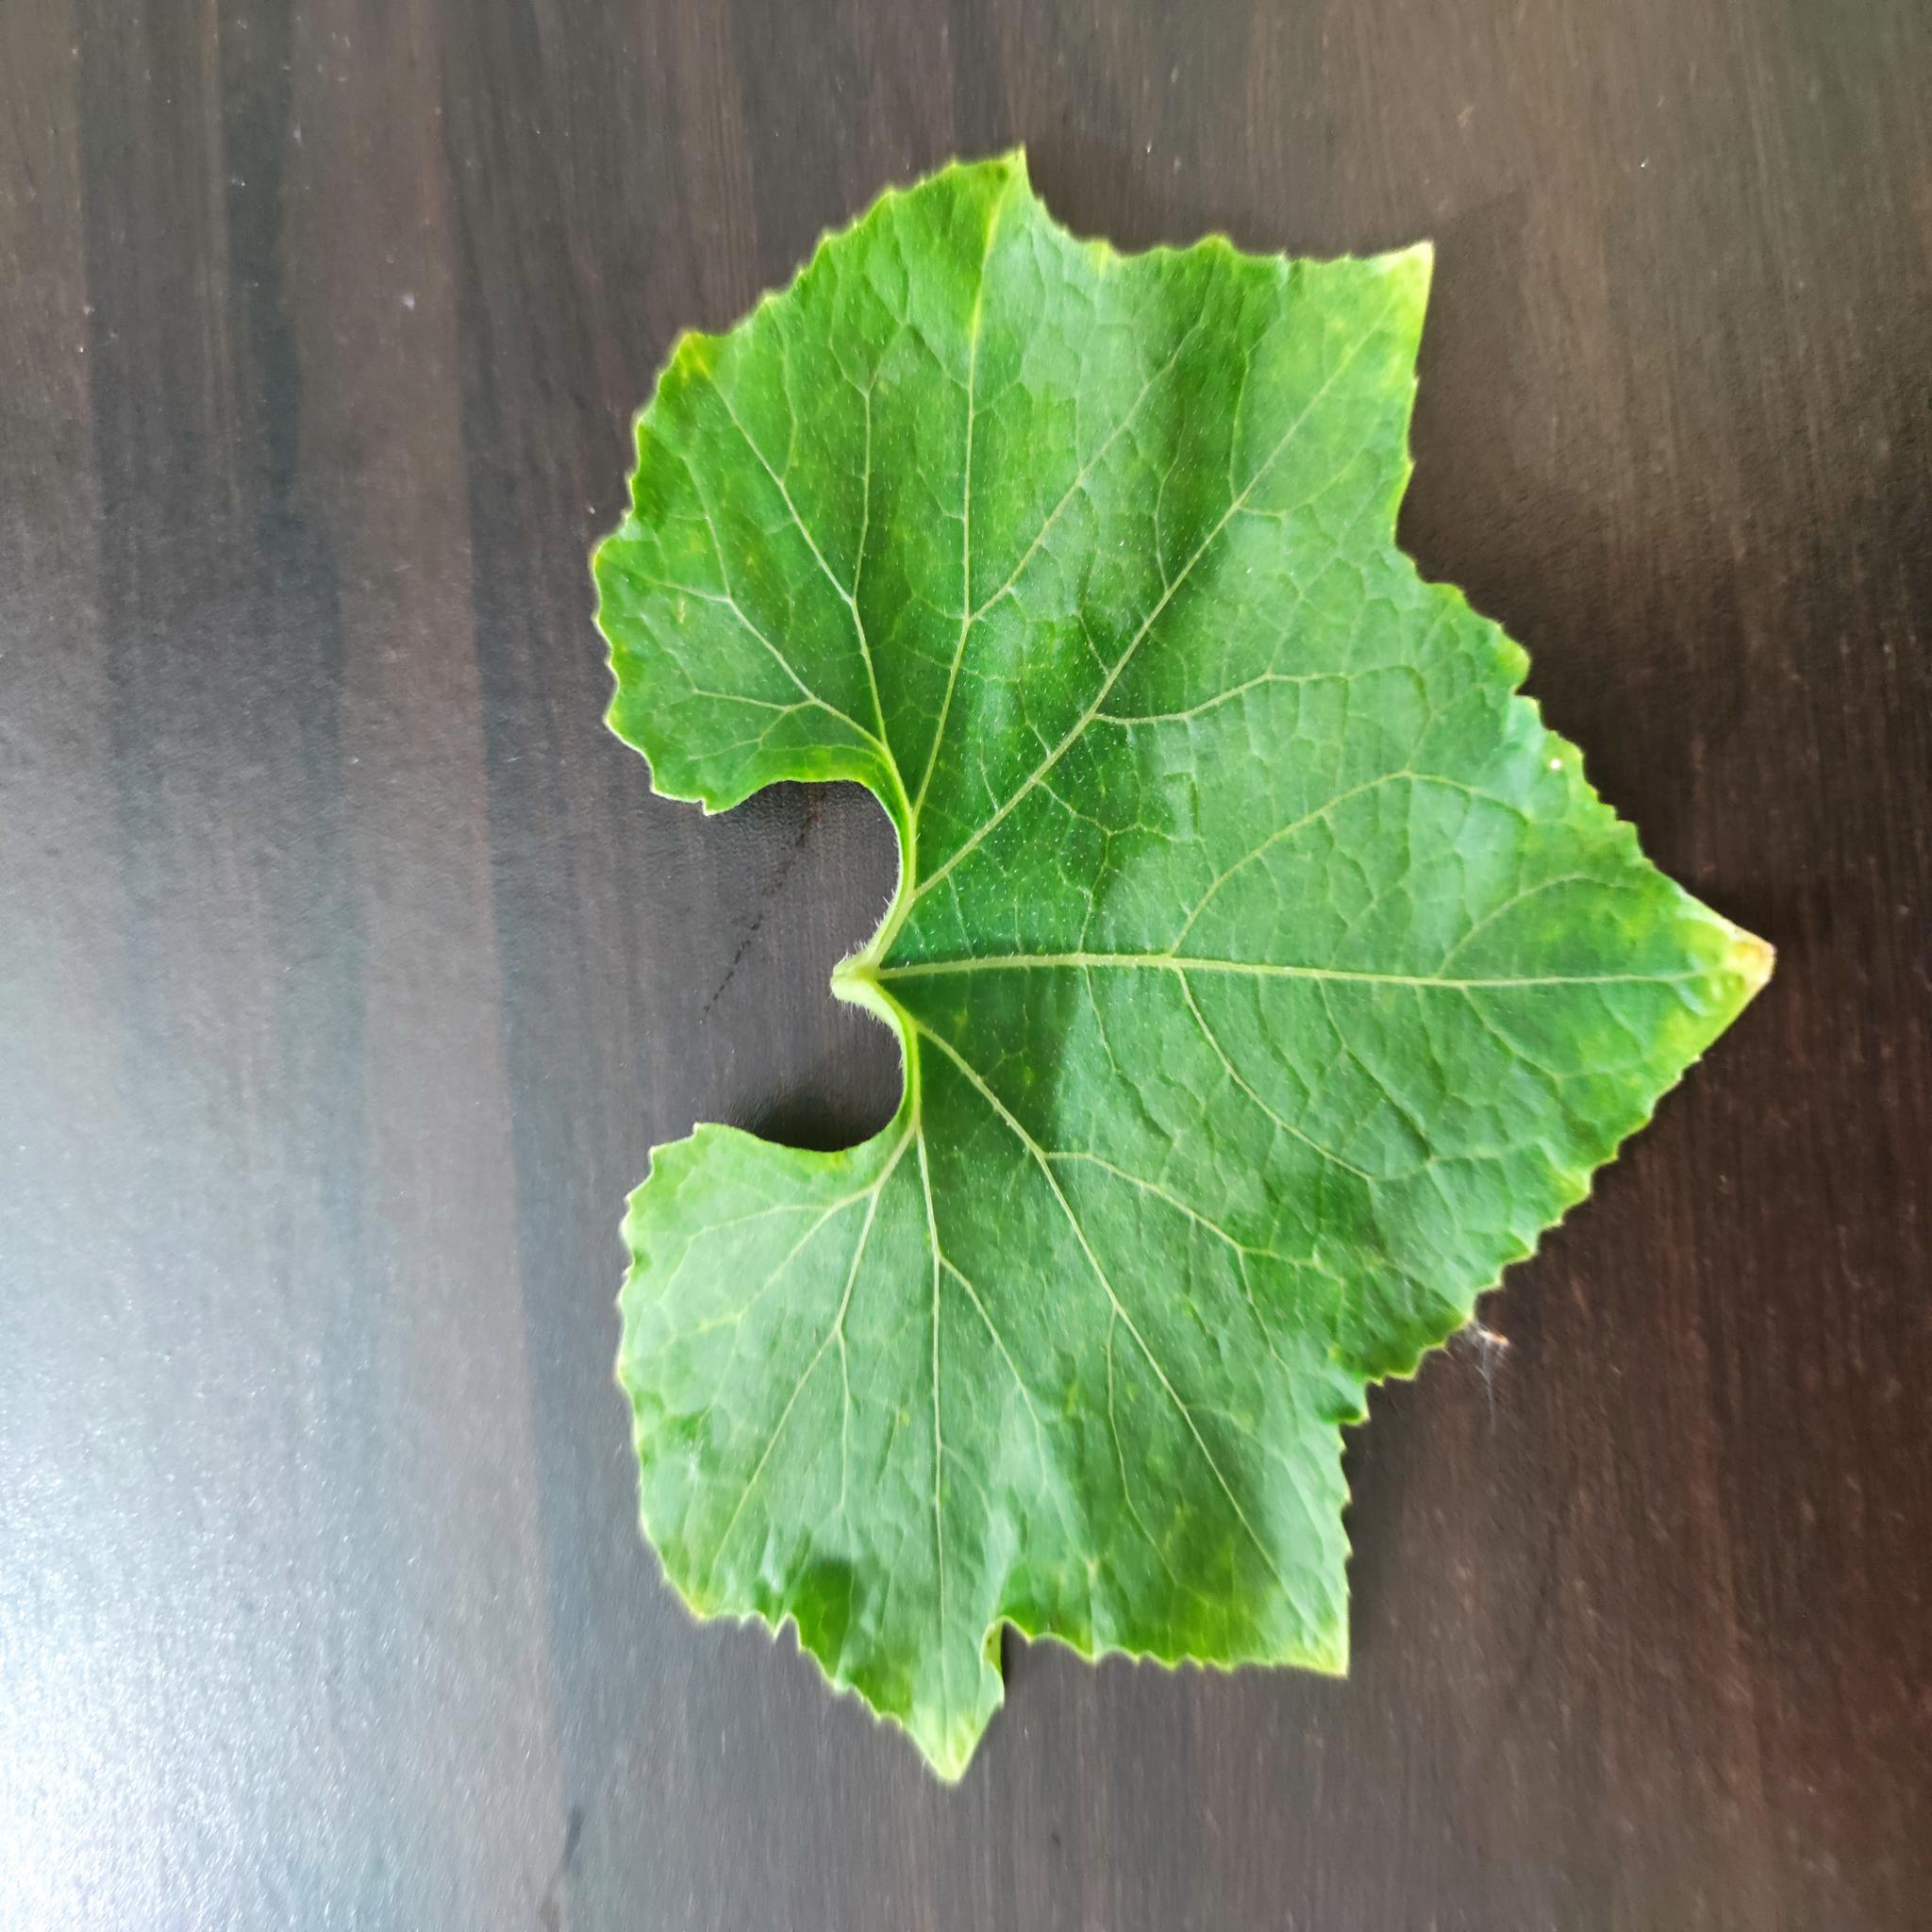
Label: Healthy